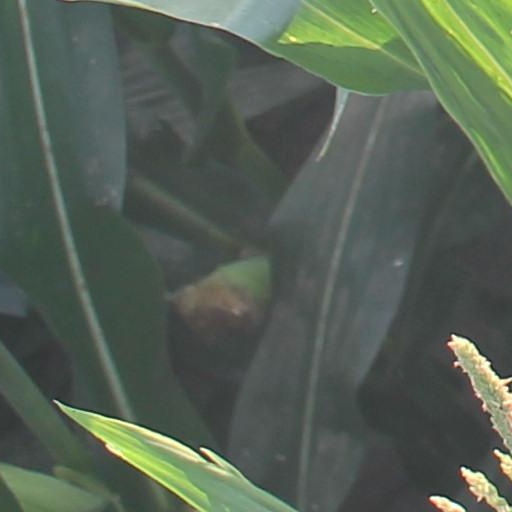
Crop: maize; corn